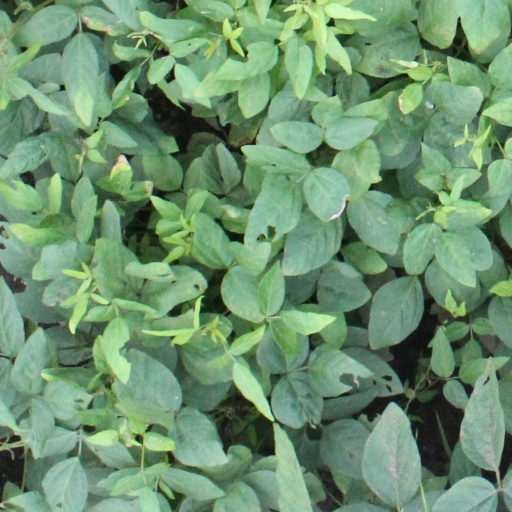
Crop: soybean